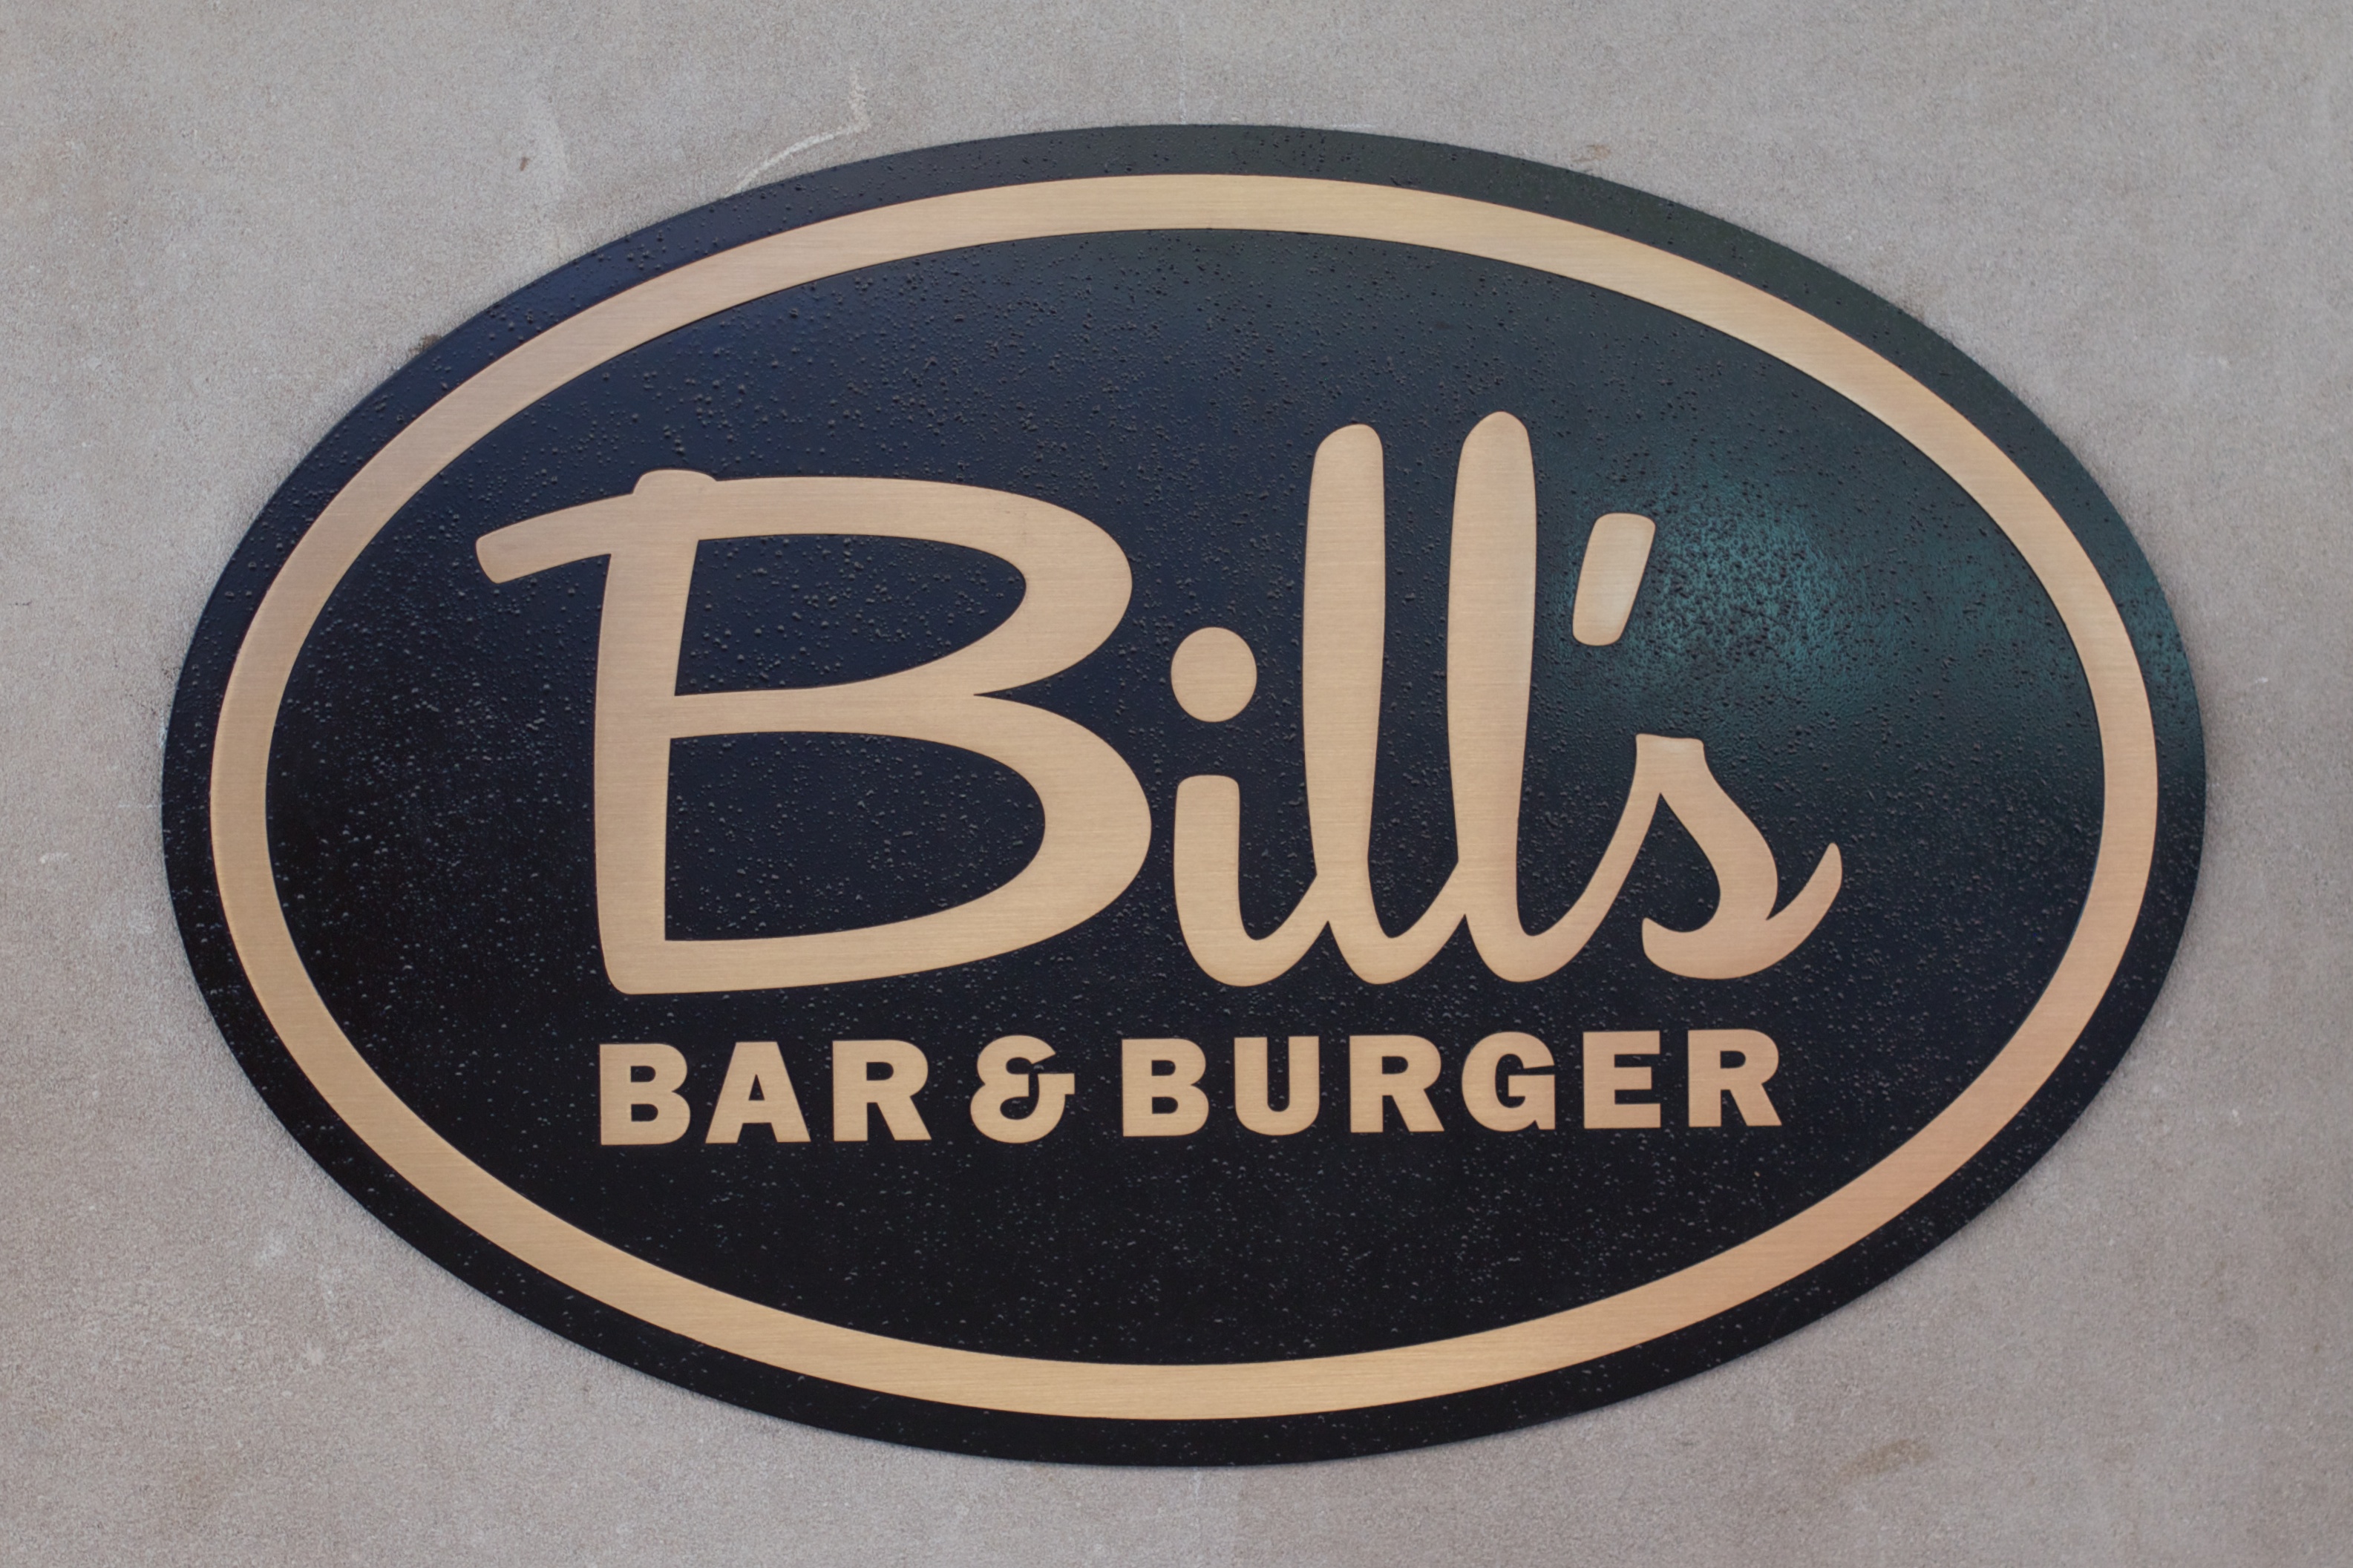
number, sign, symbol, street sign, signage, circle, brand, font, logo, trademark, shape, odyssey, vehicle registration plate, house numbering